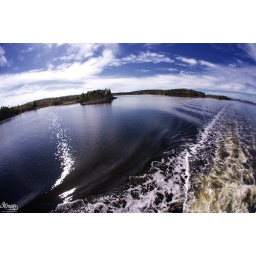
A fisheye experiment from the boat in Saint John... lovely sky that I wanted to take advantage of.